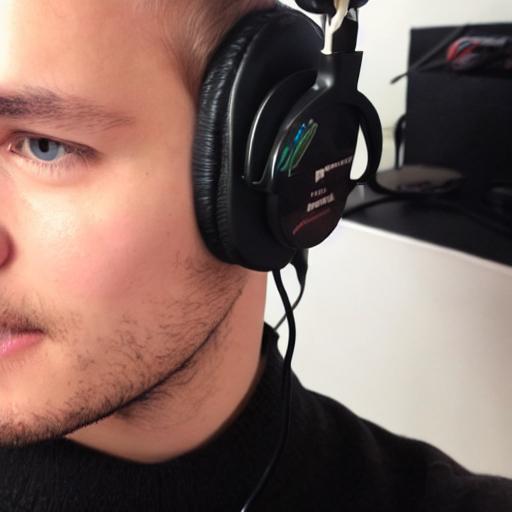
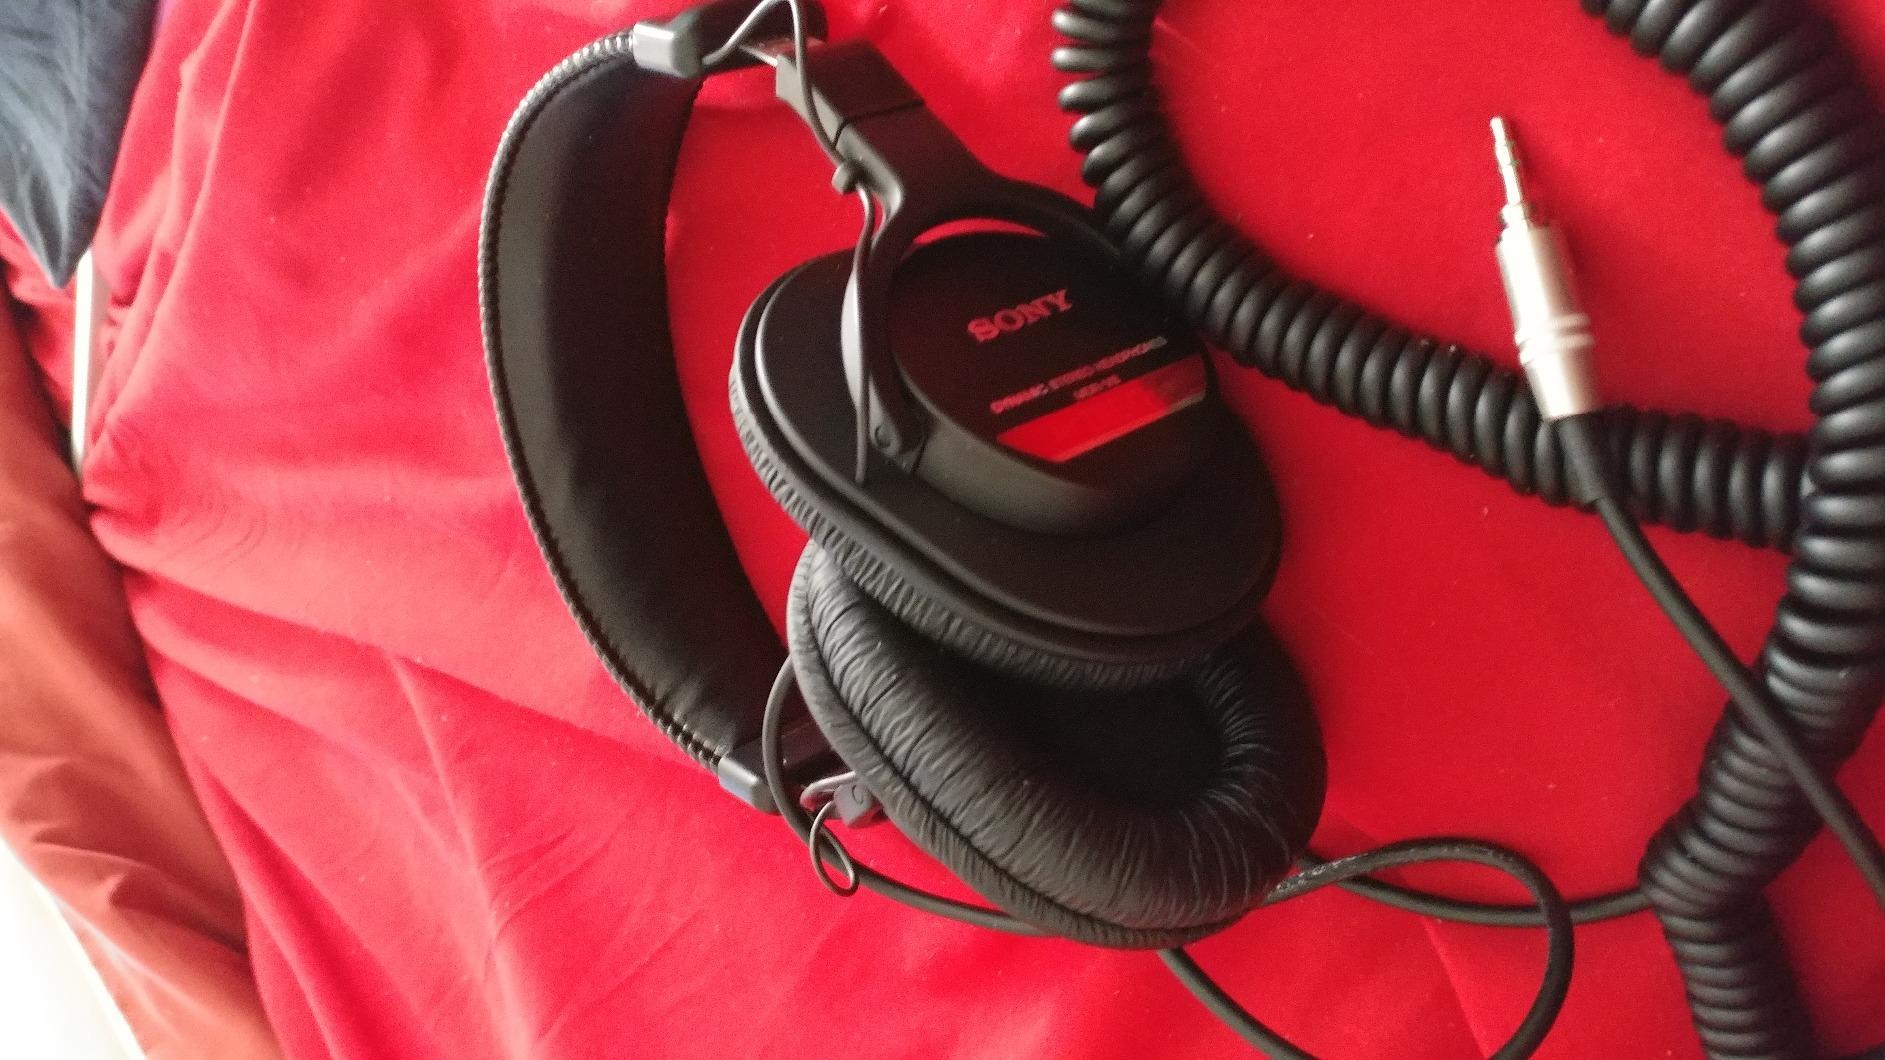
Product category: headphones
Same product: no